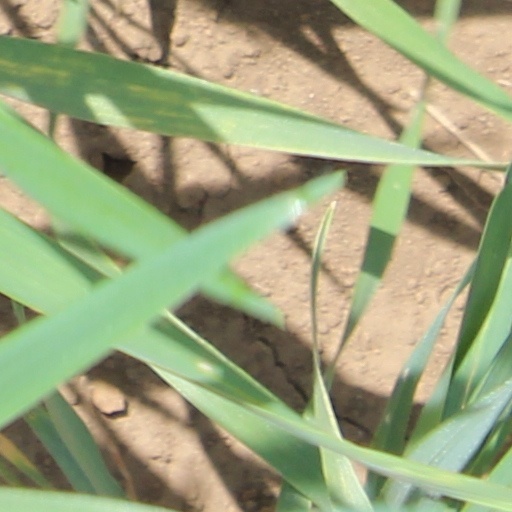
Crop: wheat